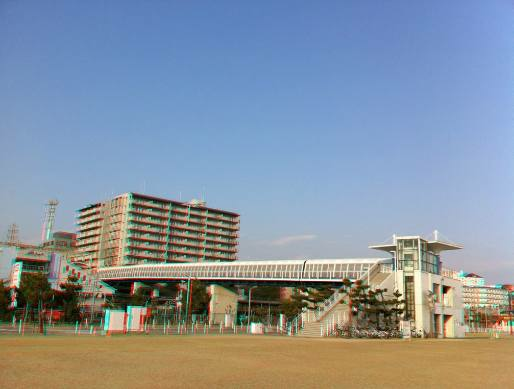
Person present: No